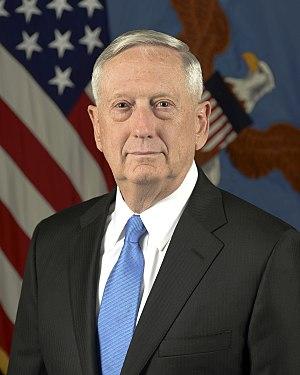
La présidence de Donald Trump, 45ᵉ président des États-Unis, débute le 20 janvier 2017, faisant suite à celle de Barack Obama. Le Parti républicain occupe alors la présidence en plus du Sénat et de la Chambre des représentants, alors qu'il est déjà majoritaire dans les deux assemblées lors du second mandat d'Obama. Durant la campagne, Donald Trump choisit comme colistier le gouverneur de l'Indiana, Mike Pence, qui occupe le poste de vice-président des États-Unis.
James Norman Mattis, né le 8 septembre 1950 à Pullman, est un général américain issu du corps des Marines, en service actif entre 1969 et 2013. Il sert notamment lors de la guerre du Golfe, de la guerre d’Afghanistan et de la guerre d'Irak où il commande la 1ʳᵉ division des Marines et la I Marine Expeditionary Force. Il occupe également plusieurs grands commandements au sein des Forces armées des États-Unis et de l'OTAN.
Le secrétaire à la Défense des États-Unis est membre du Cabinet du président des États-Unis et dirige le département de la Défense des États-Unis, responsable des affaires militaires et des Forces armées des États-Unis. Il est équivalent à ce que l'on nommerait dans d'autres pays « ministre de la Défense ».